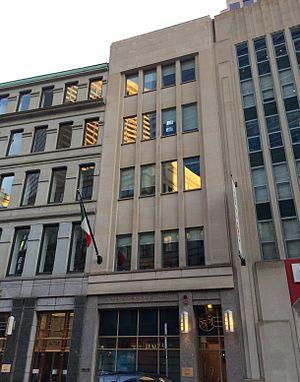
L' ambassade du Mexique aux États-Unis abrite la mission diplomatique du Mexique aux États-Unis. L'actuelle ambassadrice du Mexique est Martha Bárcena Coqui.